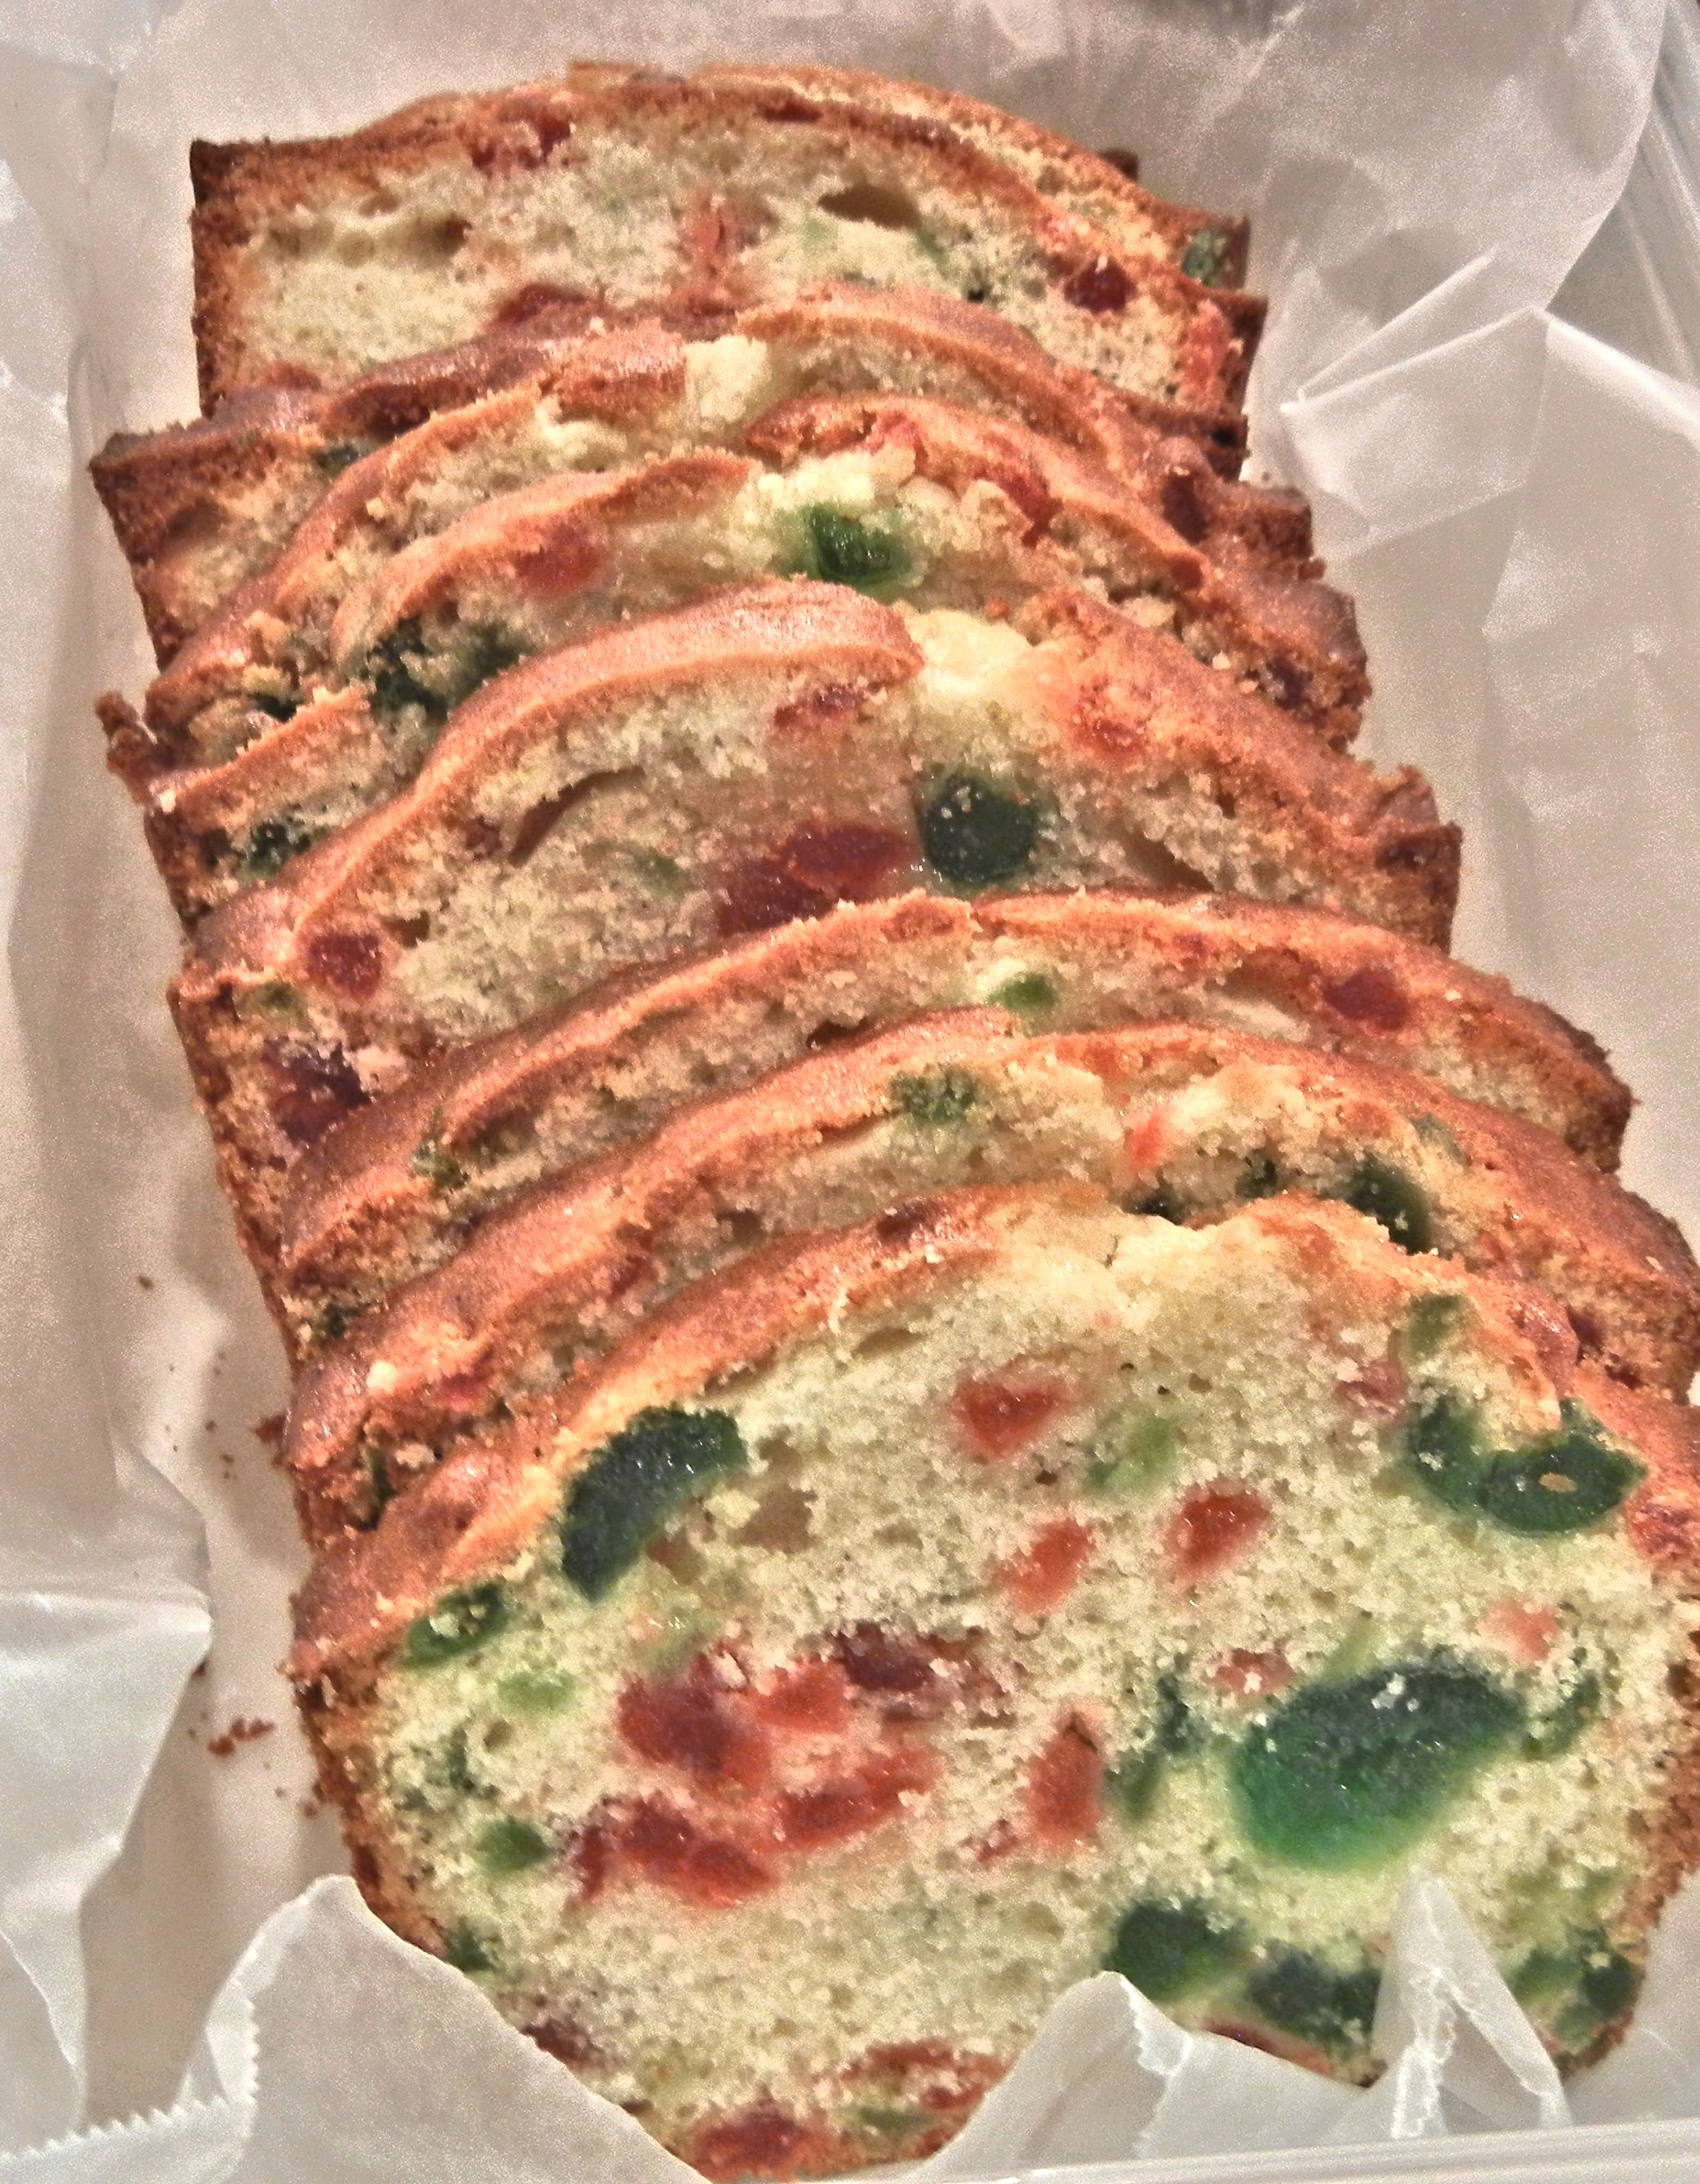
dish, food, green, red, produce, dessert, cuisine, cake, bread, baked goods, torte, fruit cake, cherry cake, glazed cherry, loaf cake